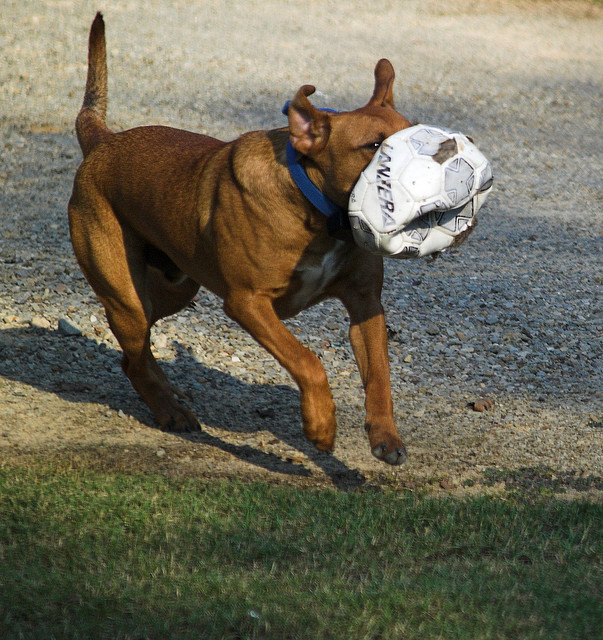
một con chó lớn màu nâu với một quả bóng xì hơi trắng trong miệng của nó